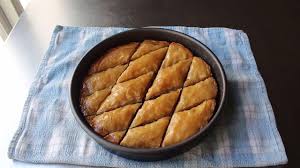
Yemek: baklava